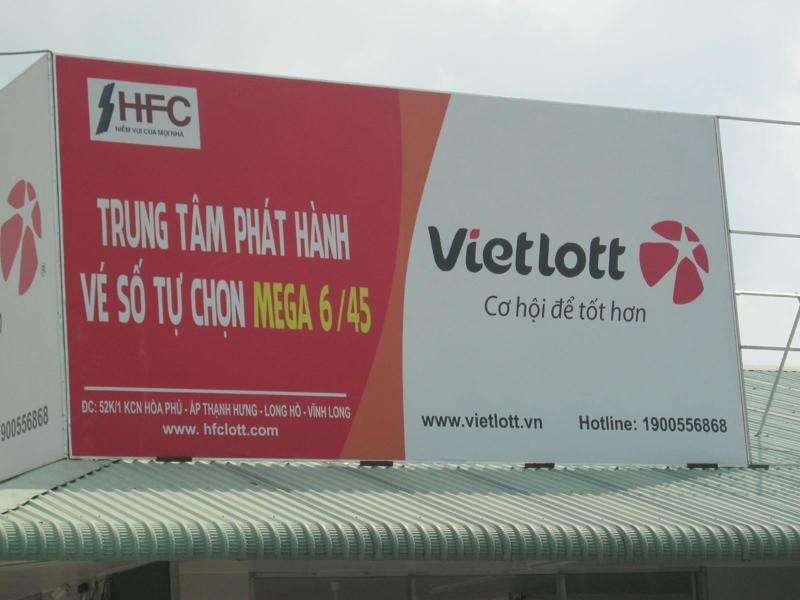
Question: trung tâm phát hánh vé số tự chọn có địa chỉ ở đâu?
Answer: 52 k / 1 hòa phú-apa thạnh hưng-long hồ-vĩnh long